Tacky (song)

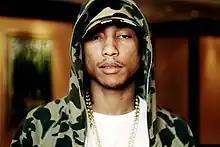
Pharrell Williams was "honored" to give Yankovic permission to use his song "Happy".

As usual for him, Yankovic sought permission from the original artists for his parodies on "Mandatory Fun"; in contrast to previous albums, he had few difficulties in obtaining these. Yankovic stated "This is the first time where I've gotten everybody that I wanted, and I couldn't be happier about it." He was able to get Pharrell Williams' permission for three of the songs he represented on the album, Williams' "Happy", Robin Thicke's "Blurred Lines" (which was also parodied, as "Word Crimes"), and Daft Punk's "Get Lucky" (which was part of the "Now That's What I Call Polka!" medley), through a personal email to the artist after Yankovic's manager had difficulty working this with Williams' manager; according to Yankovic, Williams was "honored" to have his work used by Yankovic. The song was recorded in April 2014.